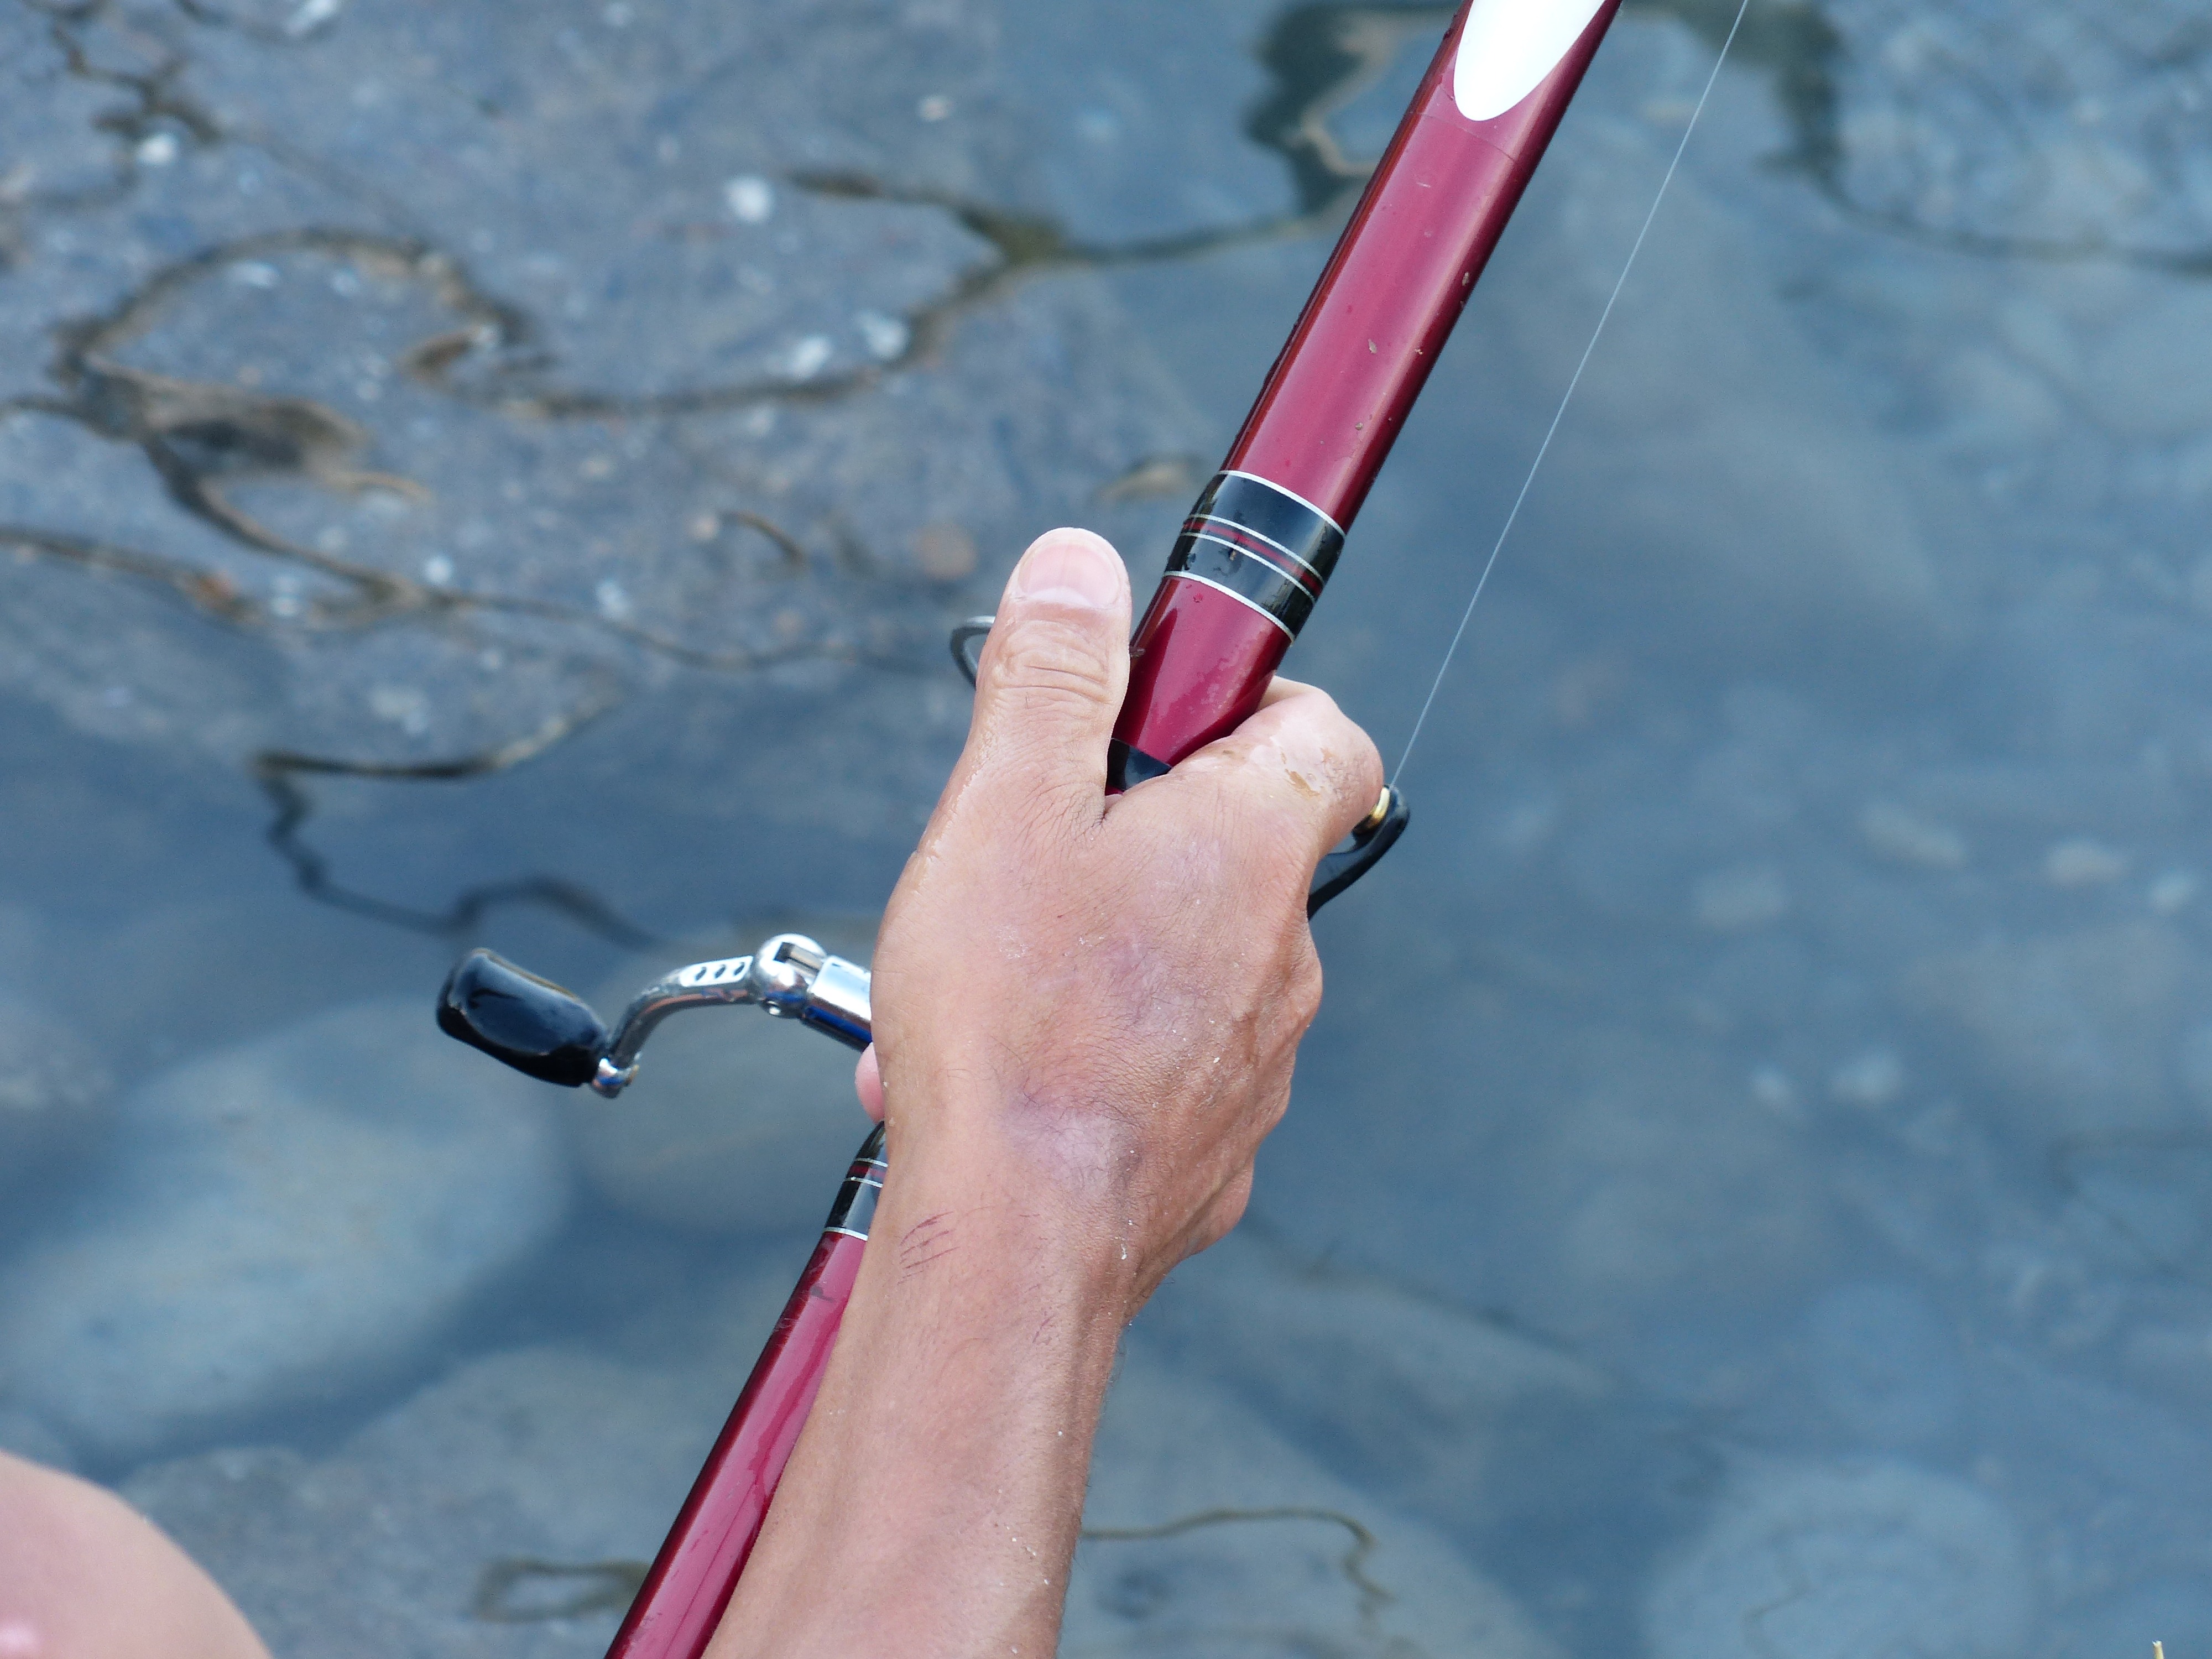
writing, hand, fishing, fishing reel, angel, keep, angler, crank, telescopic rod, fishing line